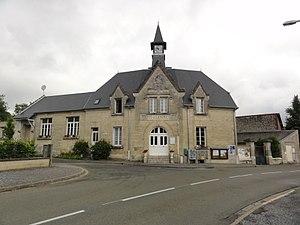
Landricourt est une commune française située dans le département de l'Aisne, en région Hauts-de-France.